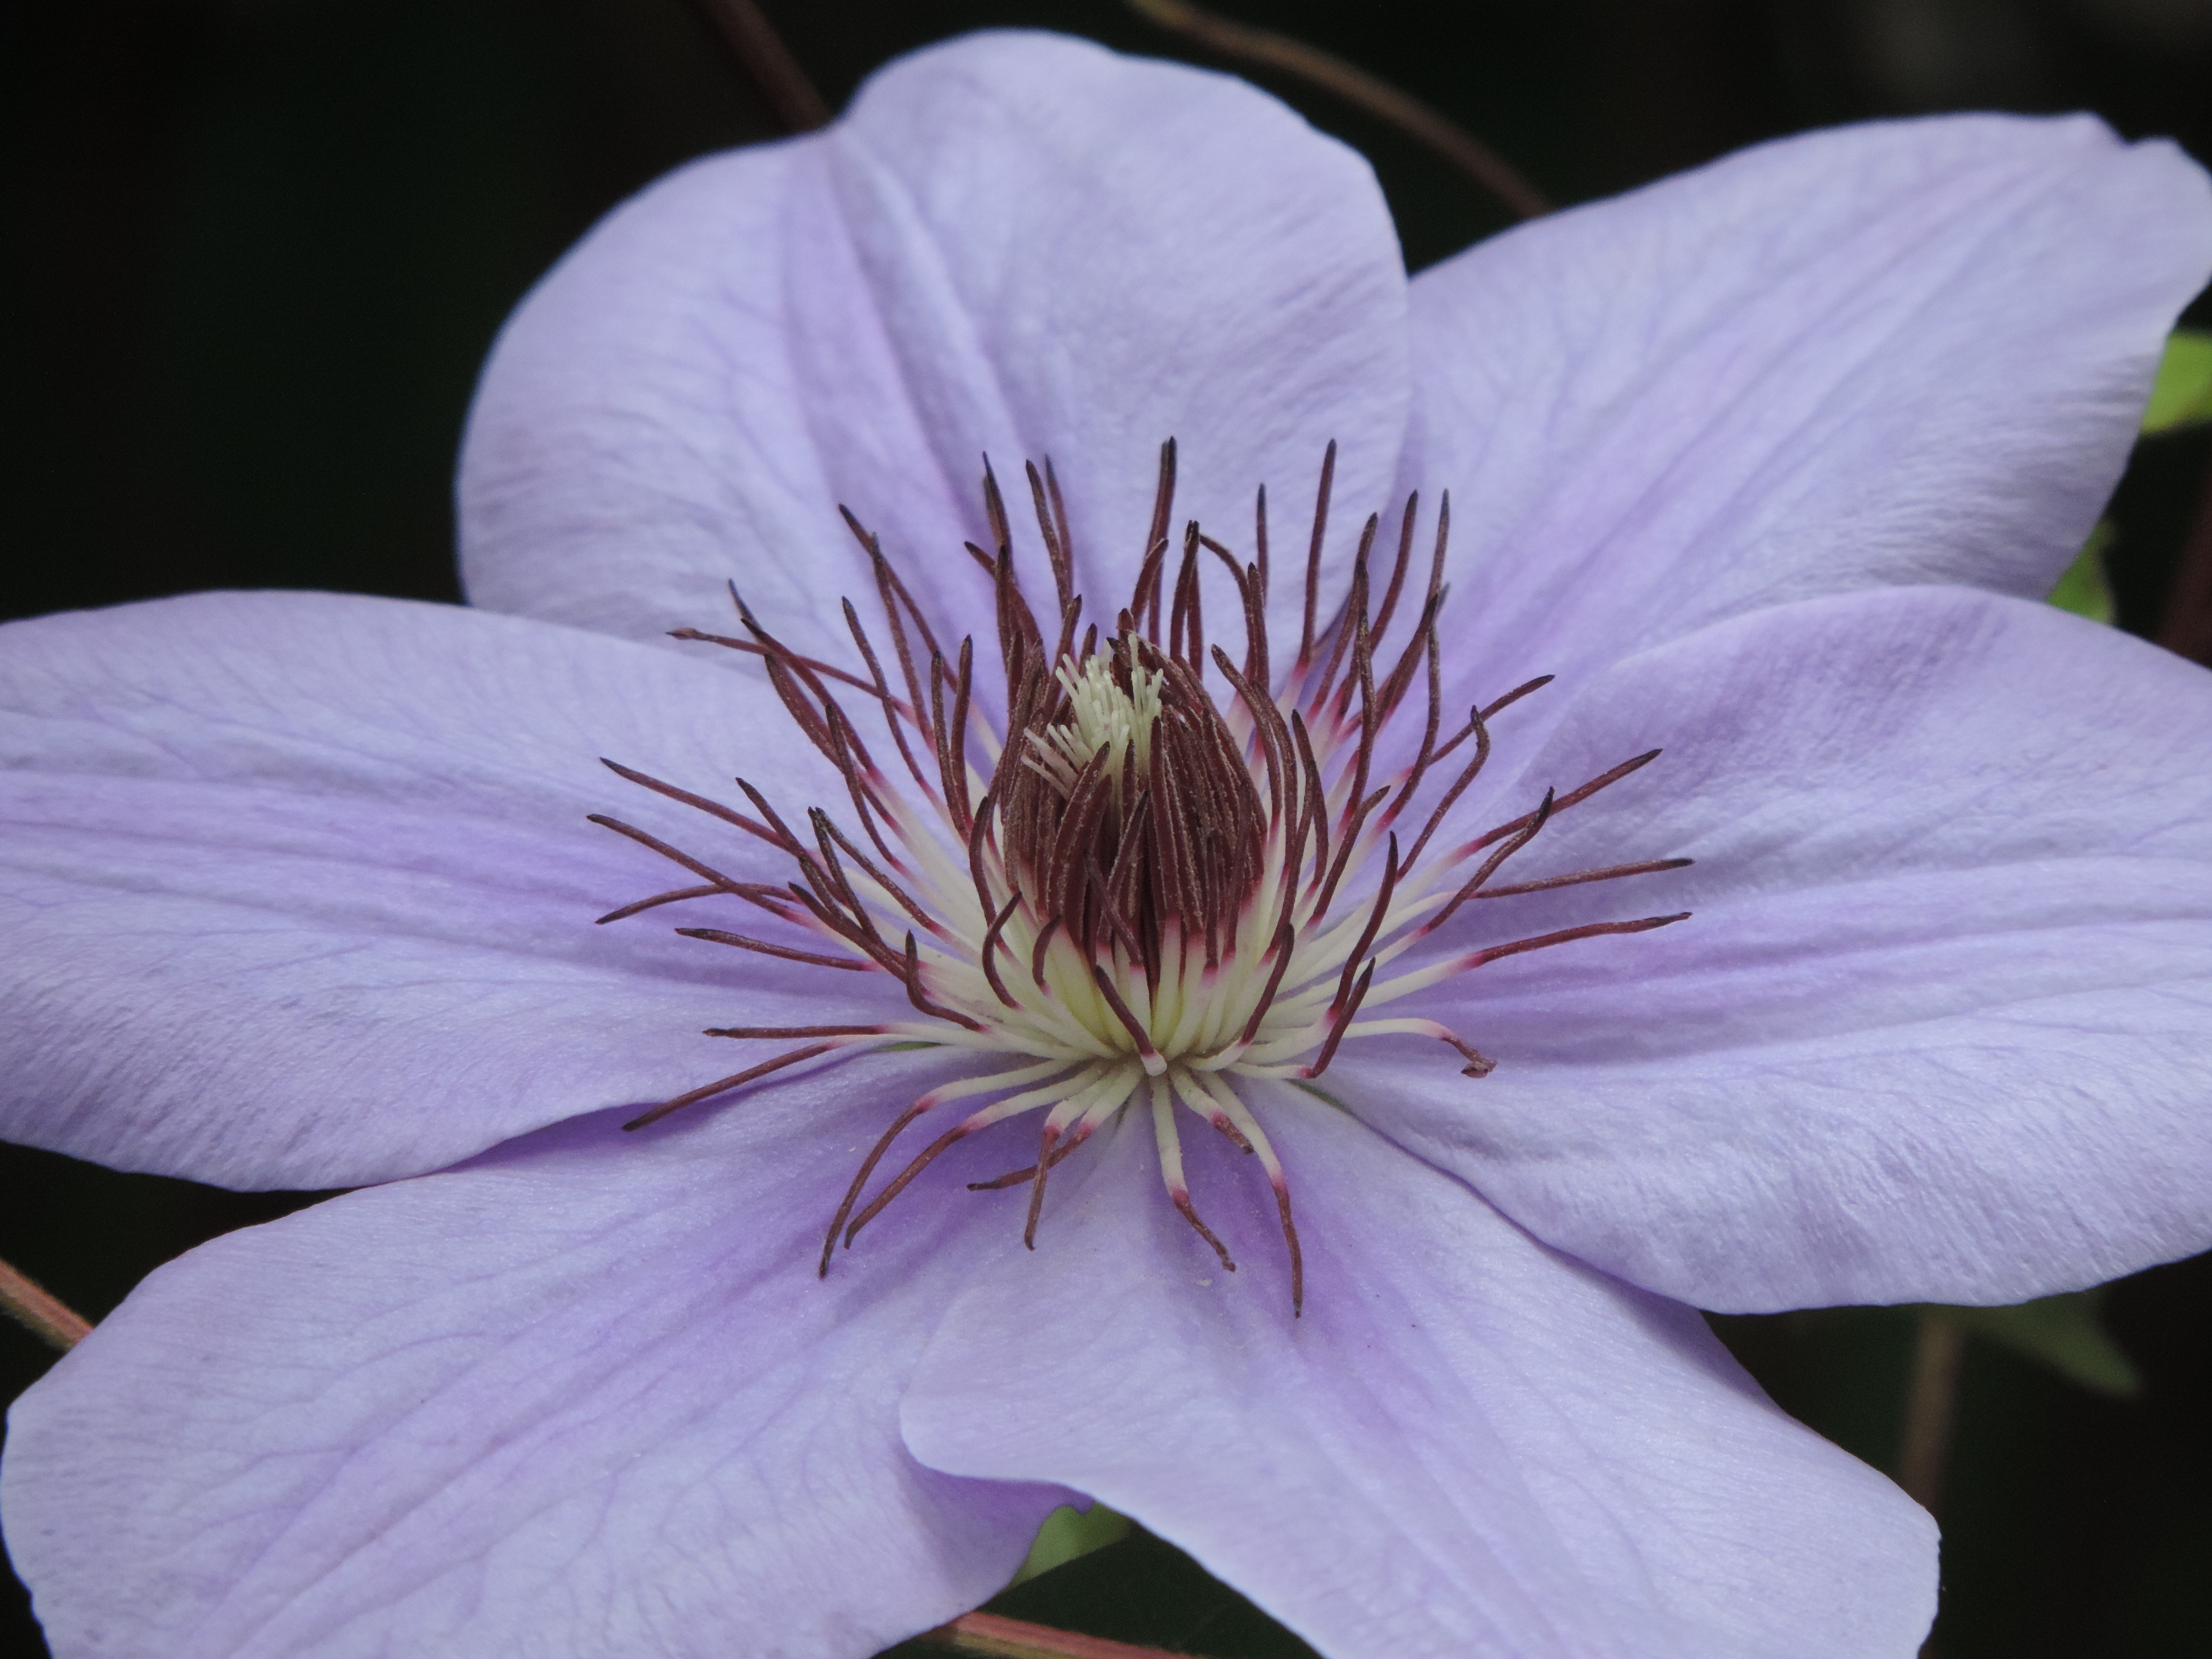
nature, outdoor, blossom, plant, flower, purple, petal, bloom, summer, spring, natural, botany, climbing, garden, flora, season, close up, ornamental, vibrant, clematis, morning glory, macro photography, flowering plant, land plant